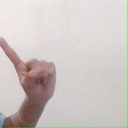
अक्षर: ए